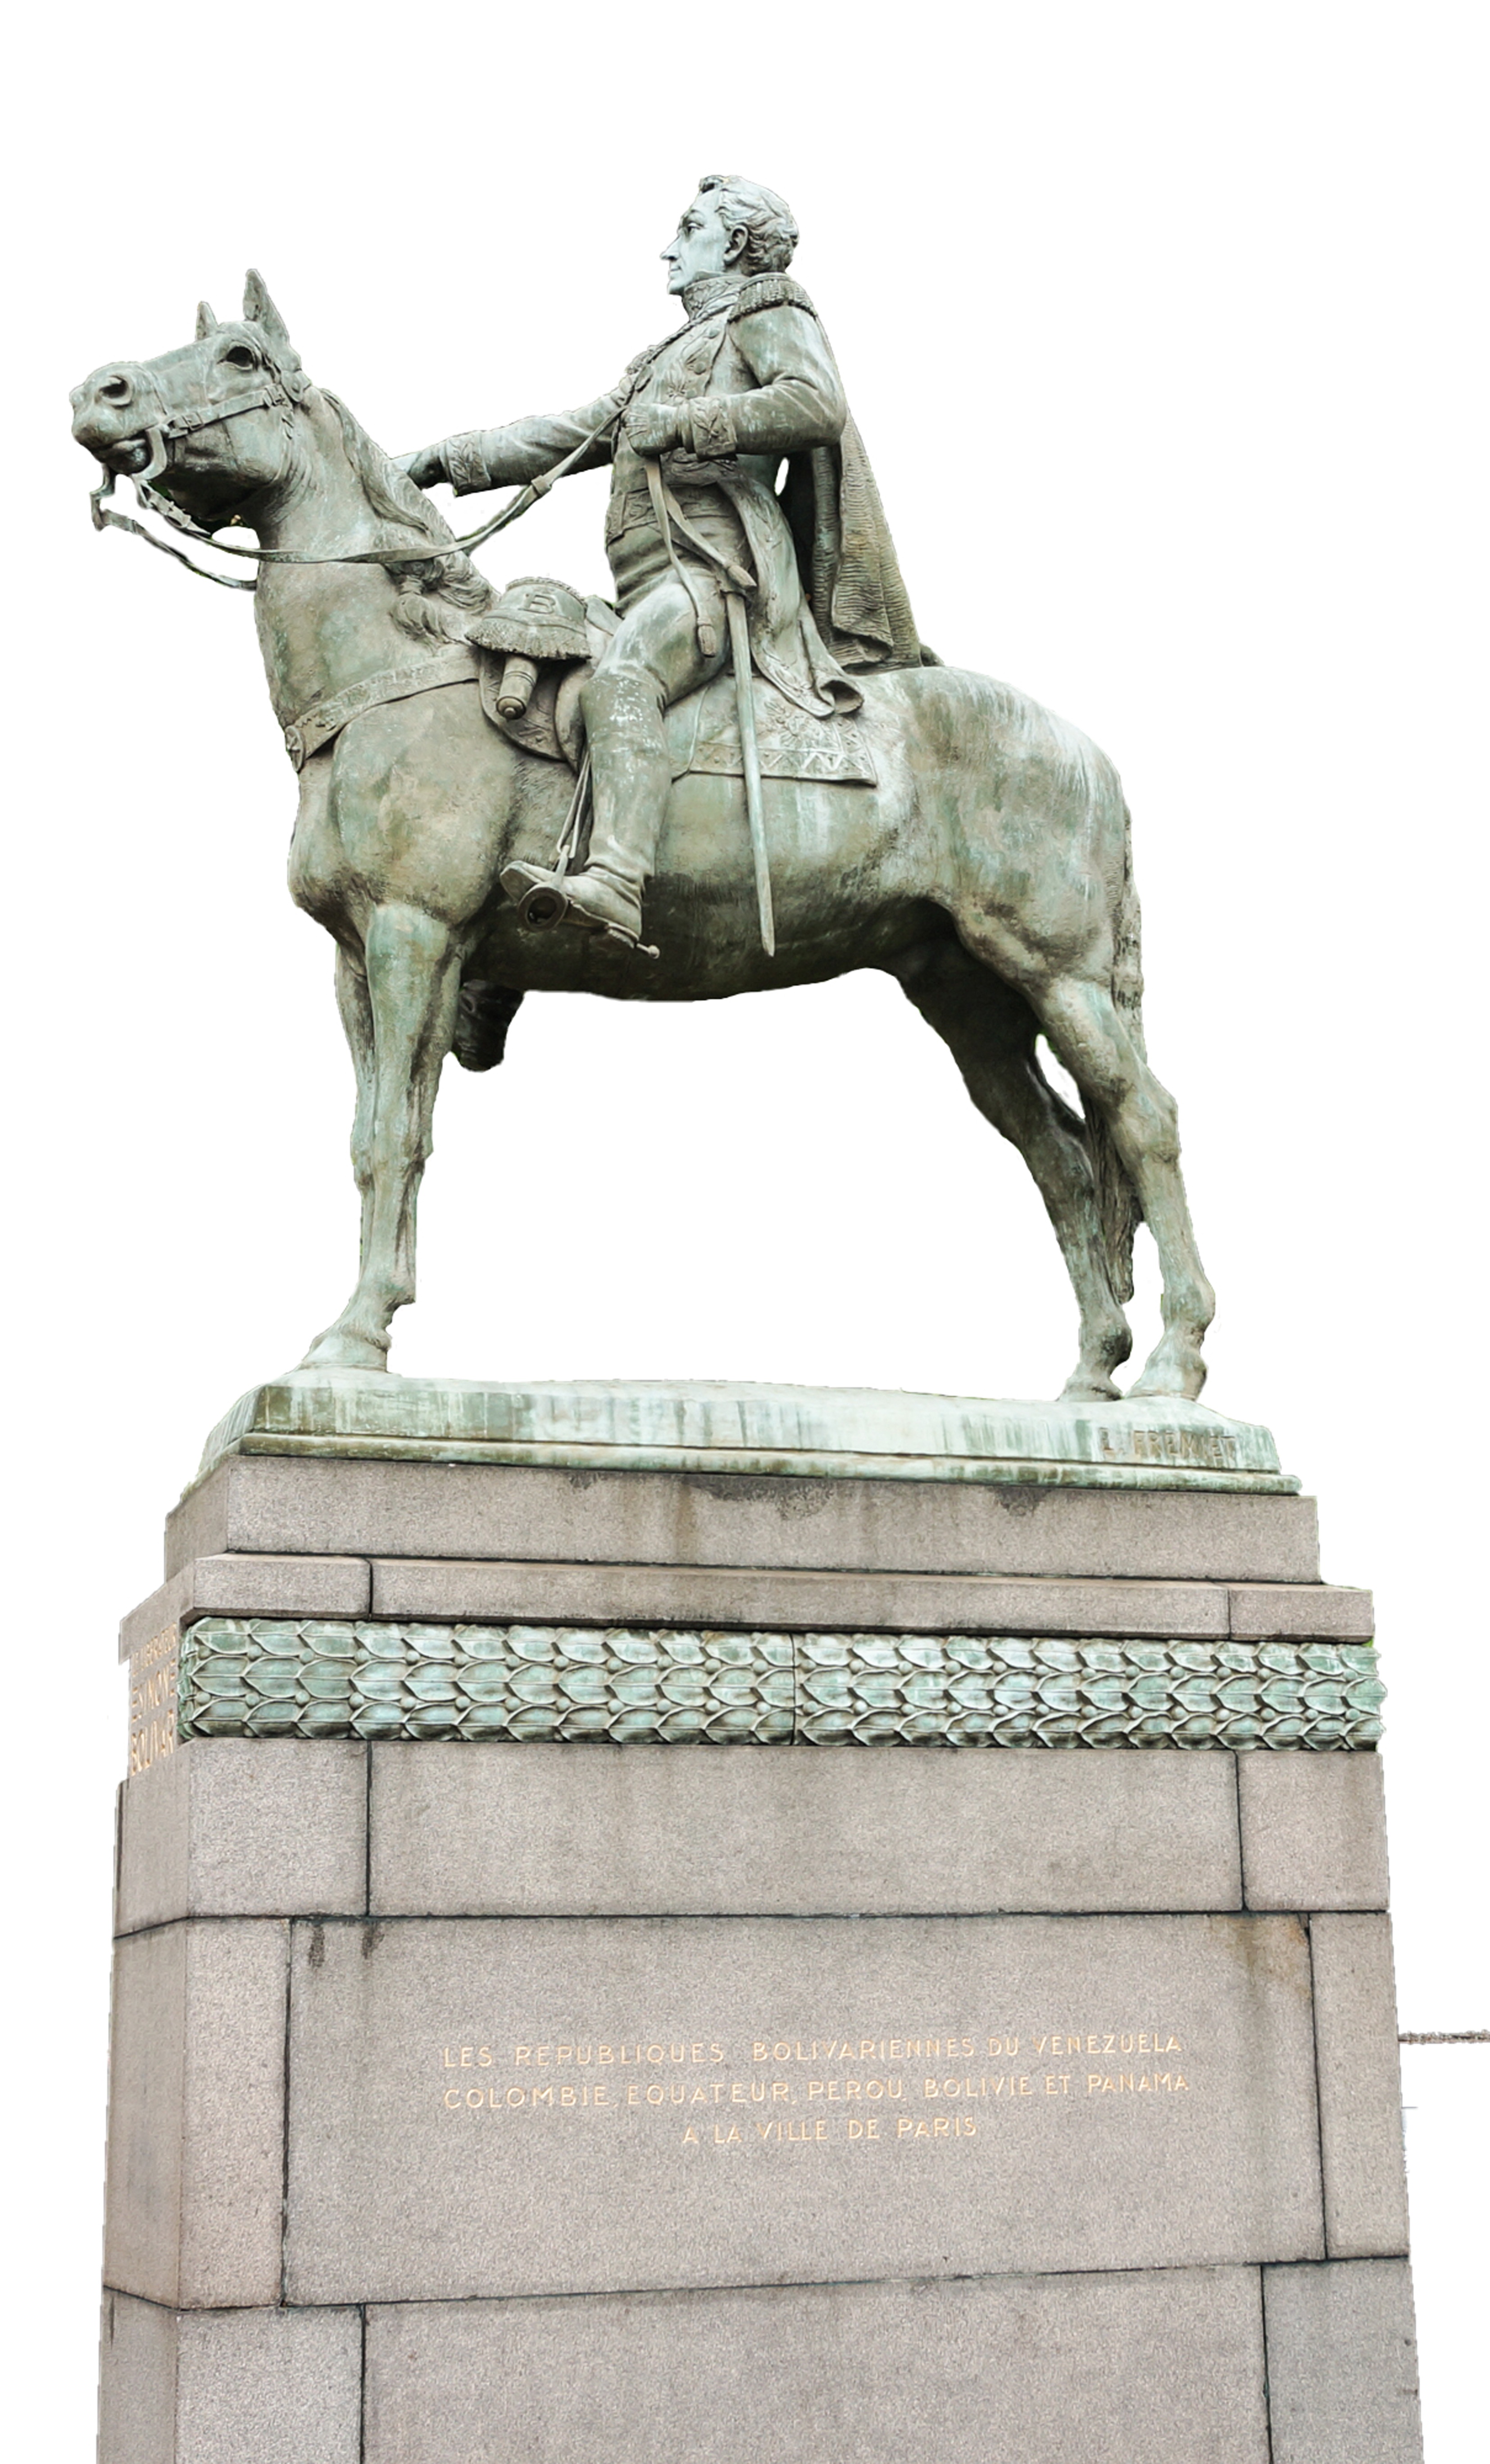
paris, stone, monument, statue, sculpture, art, reiter, stone carving, still image, bronze sculpture, equestrian statue, bolivar